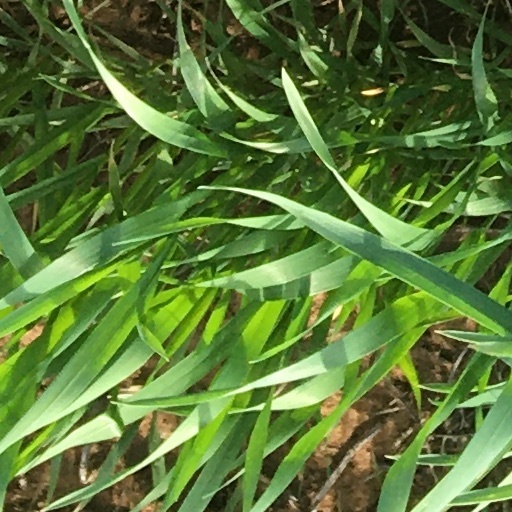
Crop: wheat